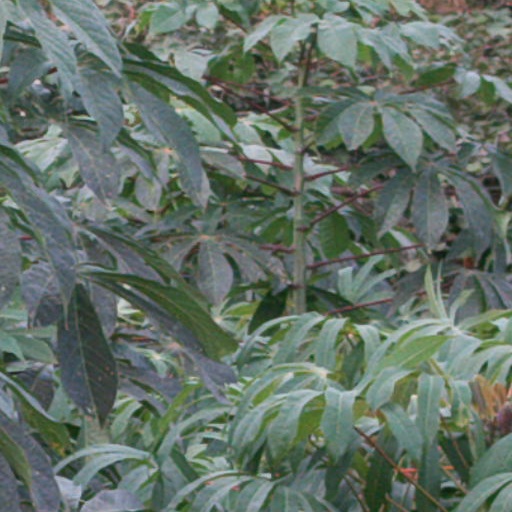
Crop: cassava